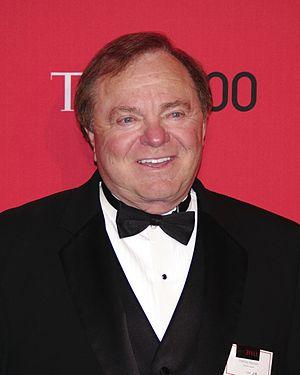
Harold Hamm est un magnat du pétrole de la formation de Bakken. Il a été un des premiers à utiliser la technique de fracturation hydraulique pour extraire le pétrole de schiste de la formation de Bakken.